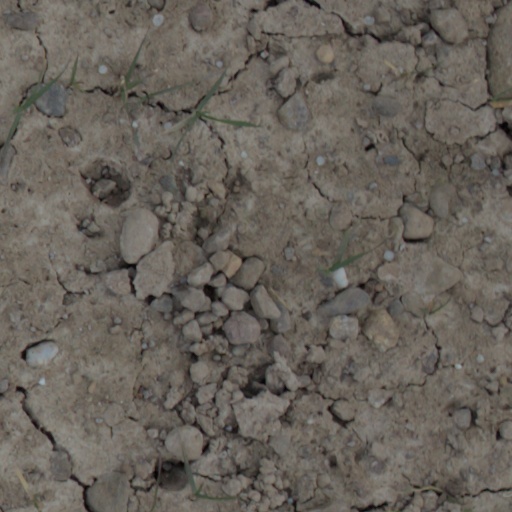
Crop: wheat